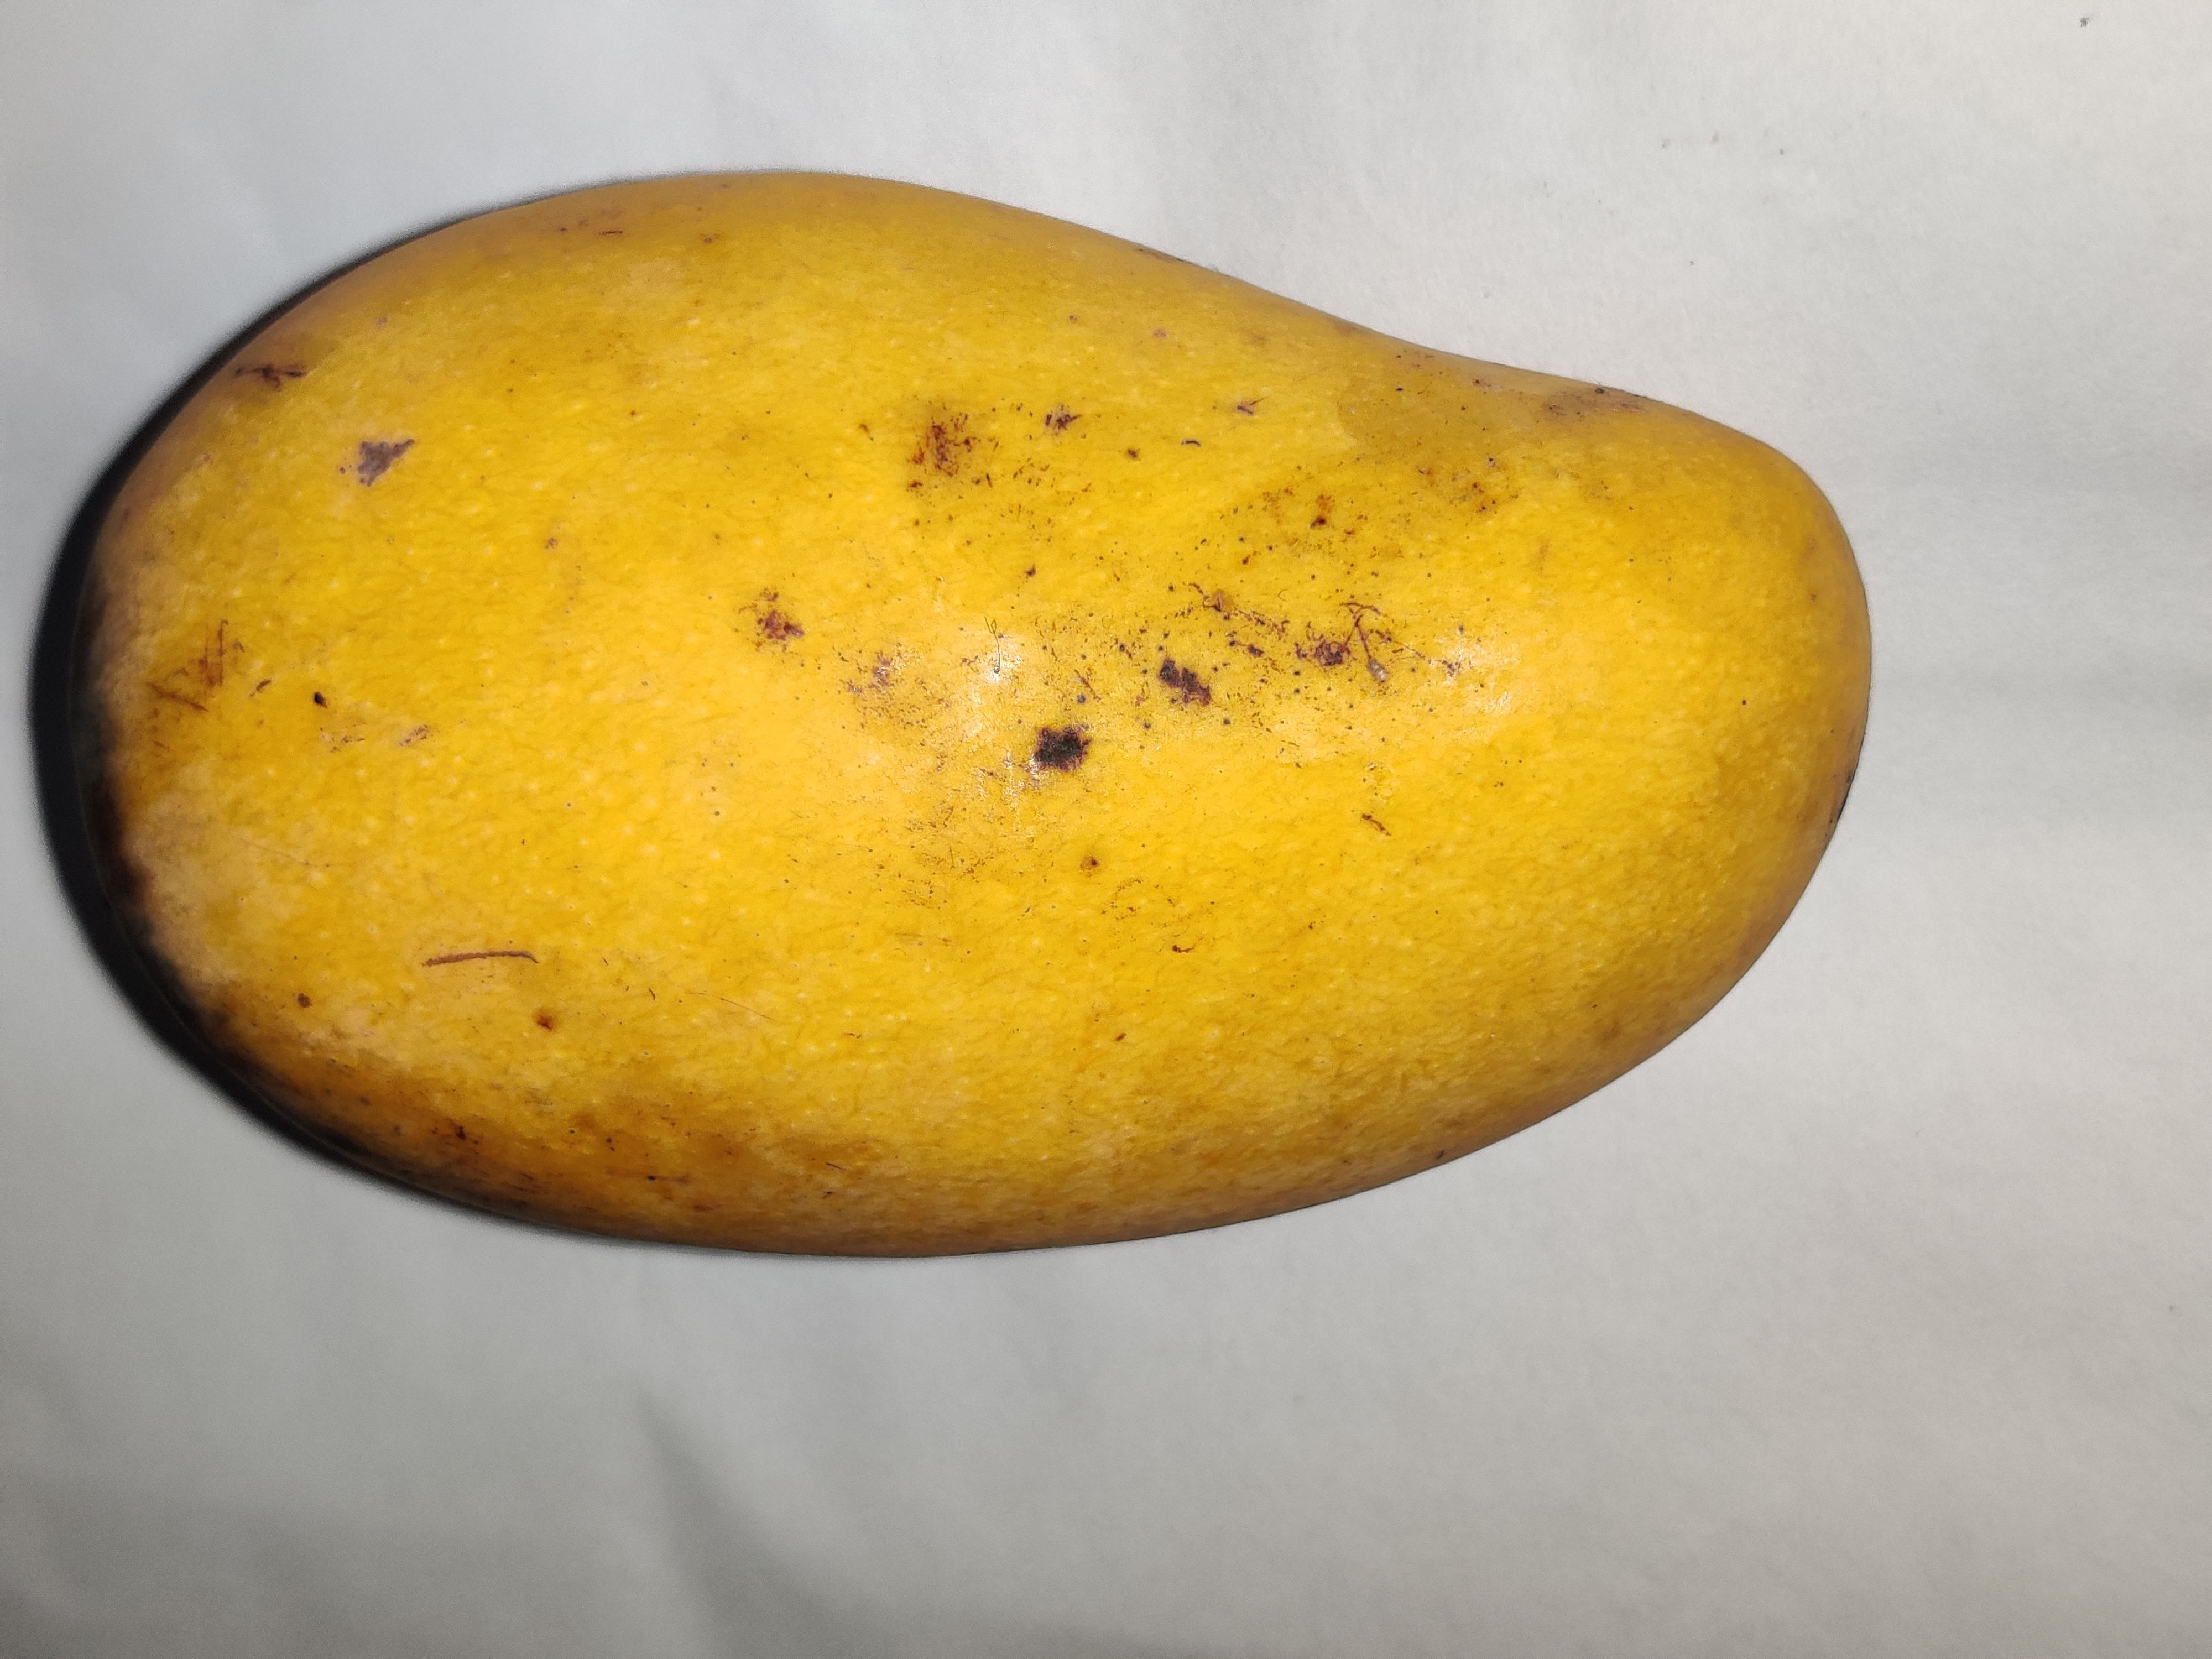
Fruit: mango
Grade: 2nd-grade